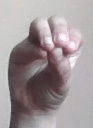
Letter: ha